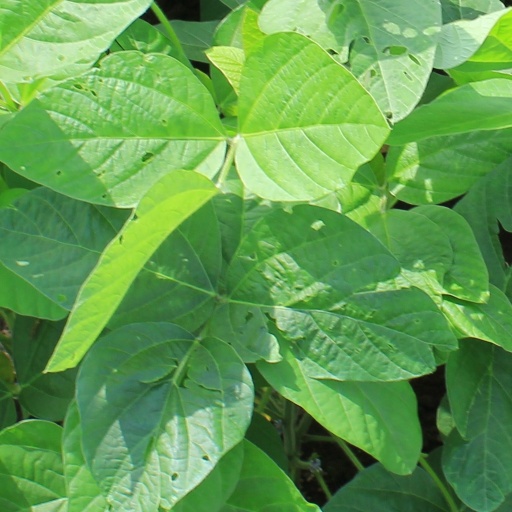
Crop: soybean